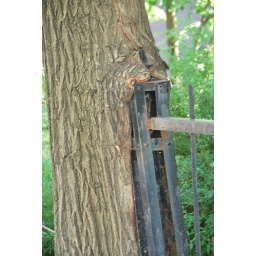
Seems like this fence been here for a while, the tree has grown around it